New York State Route 21

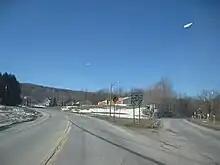
Northbound at the fork between NY 21 and NY 64 in South Bristol

The highway follows West Main Street for several blocks into the city's downtown district, where it crosses the Norfolk Southern Railway's Southern Tier Line and intersects NY 36. NY 21 turns north onto NY 36, separating from the WNYP and forming a concurrency with NY 36 north along a four-lane divided highway known as the Maple City Bypass. The overlap ends north of the city limits in the town of Hornellsville, where NY 21 splits from NY 36 and resumes its northeasterly track. Not far to the north of this point is exit 34 of the Southern Tier Expressway, accessed by way of NY 36. From Hornell, NY 21 heads northeast through progressively less developed areas as it winds its way across the hilly terrain of the Southern Tier. For the next , NY 21 serves only small, roadside hamlets, such as Fremont, Haskinville, and Loon Lake.